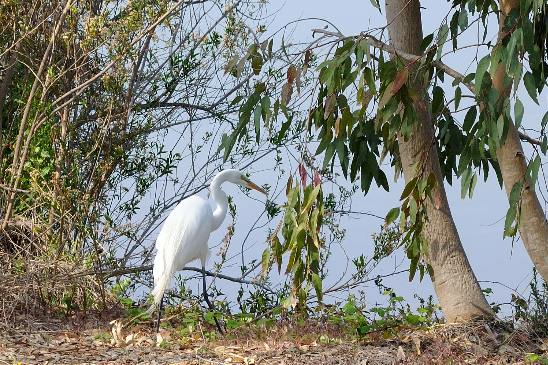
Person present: No